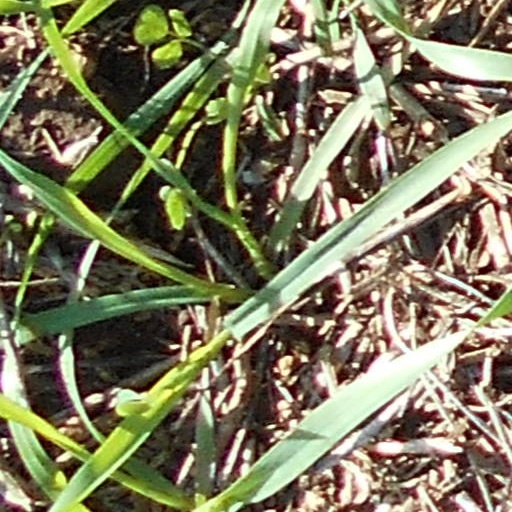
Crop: wheat